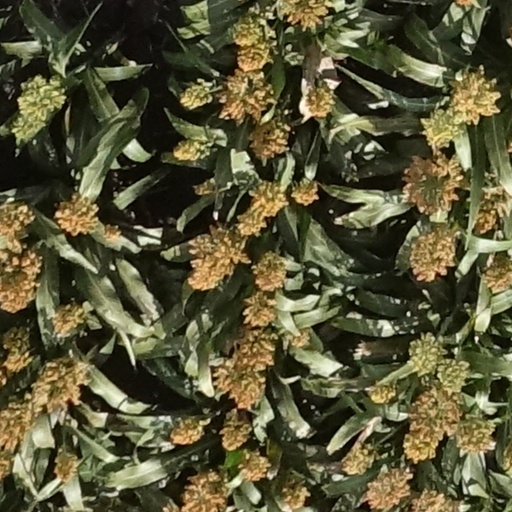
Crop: sorghum